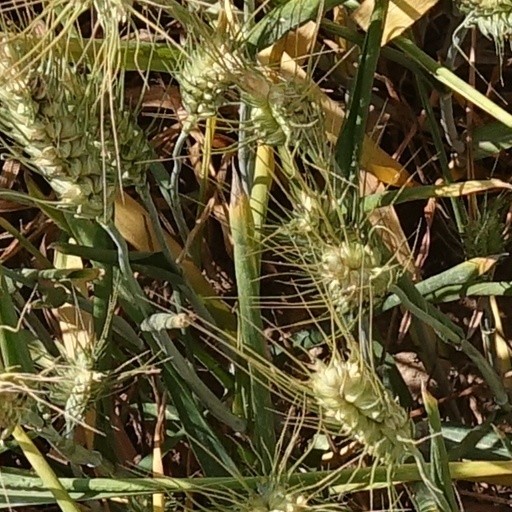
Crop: wheat